Aidan MacCarthy

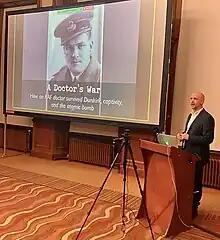
Bob Jackson: "A Doctor's War"

MacCarthy died in Northwood, north London, on 11 October 1995, aged 82, and was buried in his native Castletownbere. In 1990, RTÉ Radio had recorded an interview with him, the only occasion on which he spoke publicly about his wartime experiences. By coincidence, the broadcast of the interview was postponed for five years until the day of MacCarthy's funeral; in his honour, the mourners listened to the interview during the post-funeral lunch.